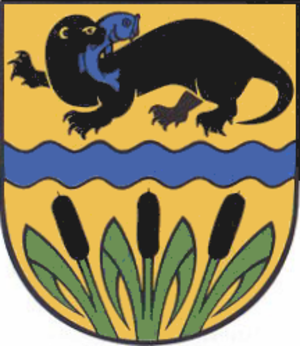
Rohrbach est une municipalité allemande du land de Thuringe, dans l'arrondissement du Pays-de-Weimar, au centre de l'Allemagne. En 2015, sa population est de 214 habitants.